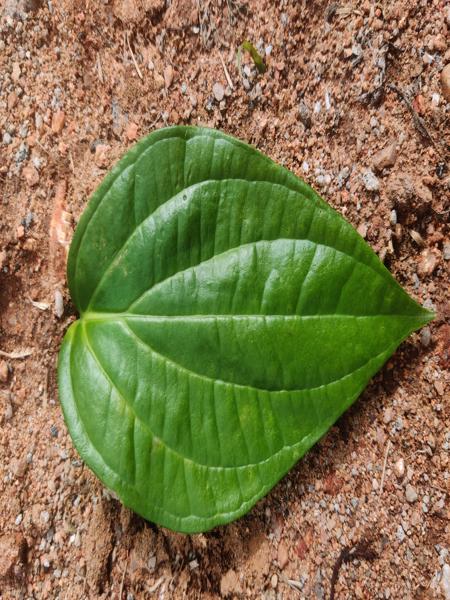
Plant: Betel